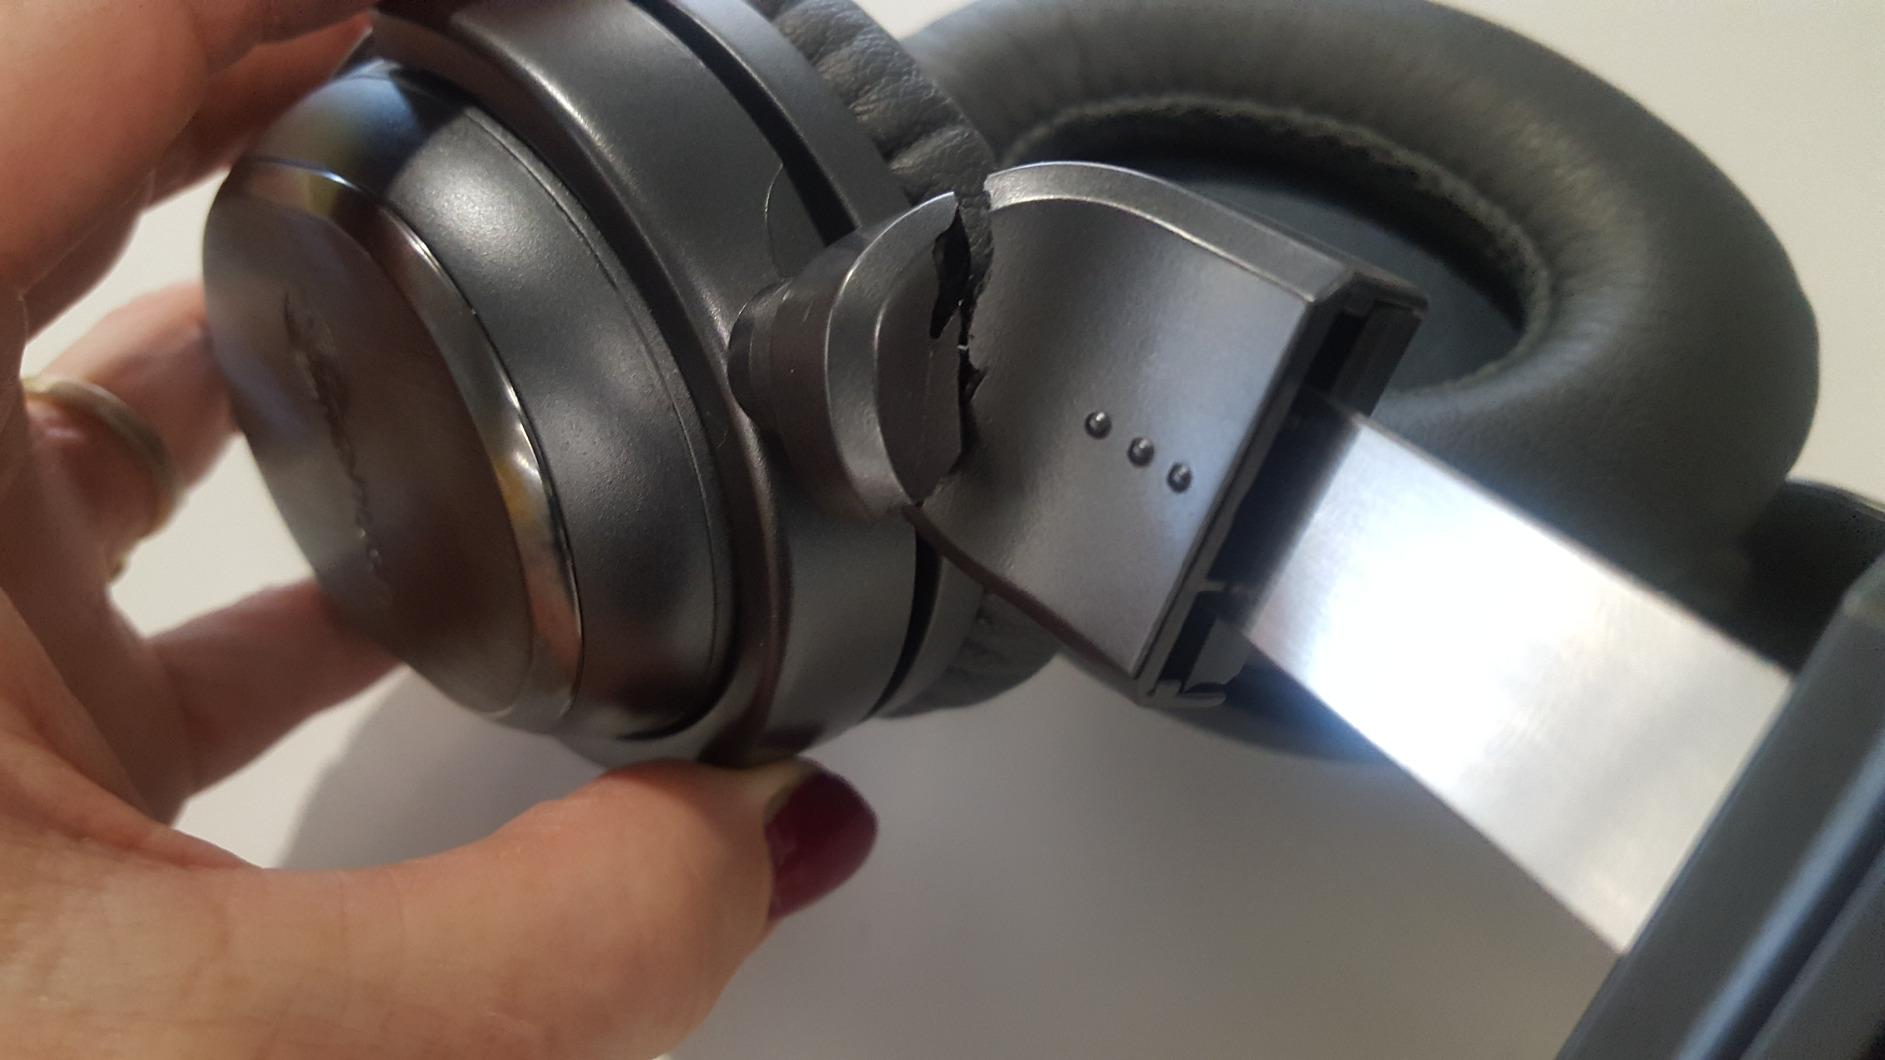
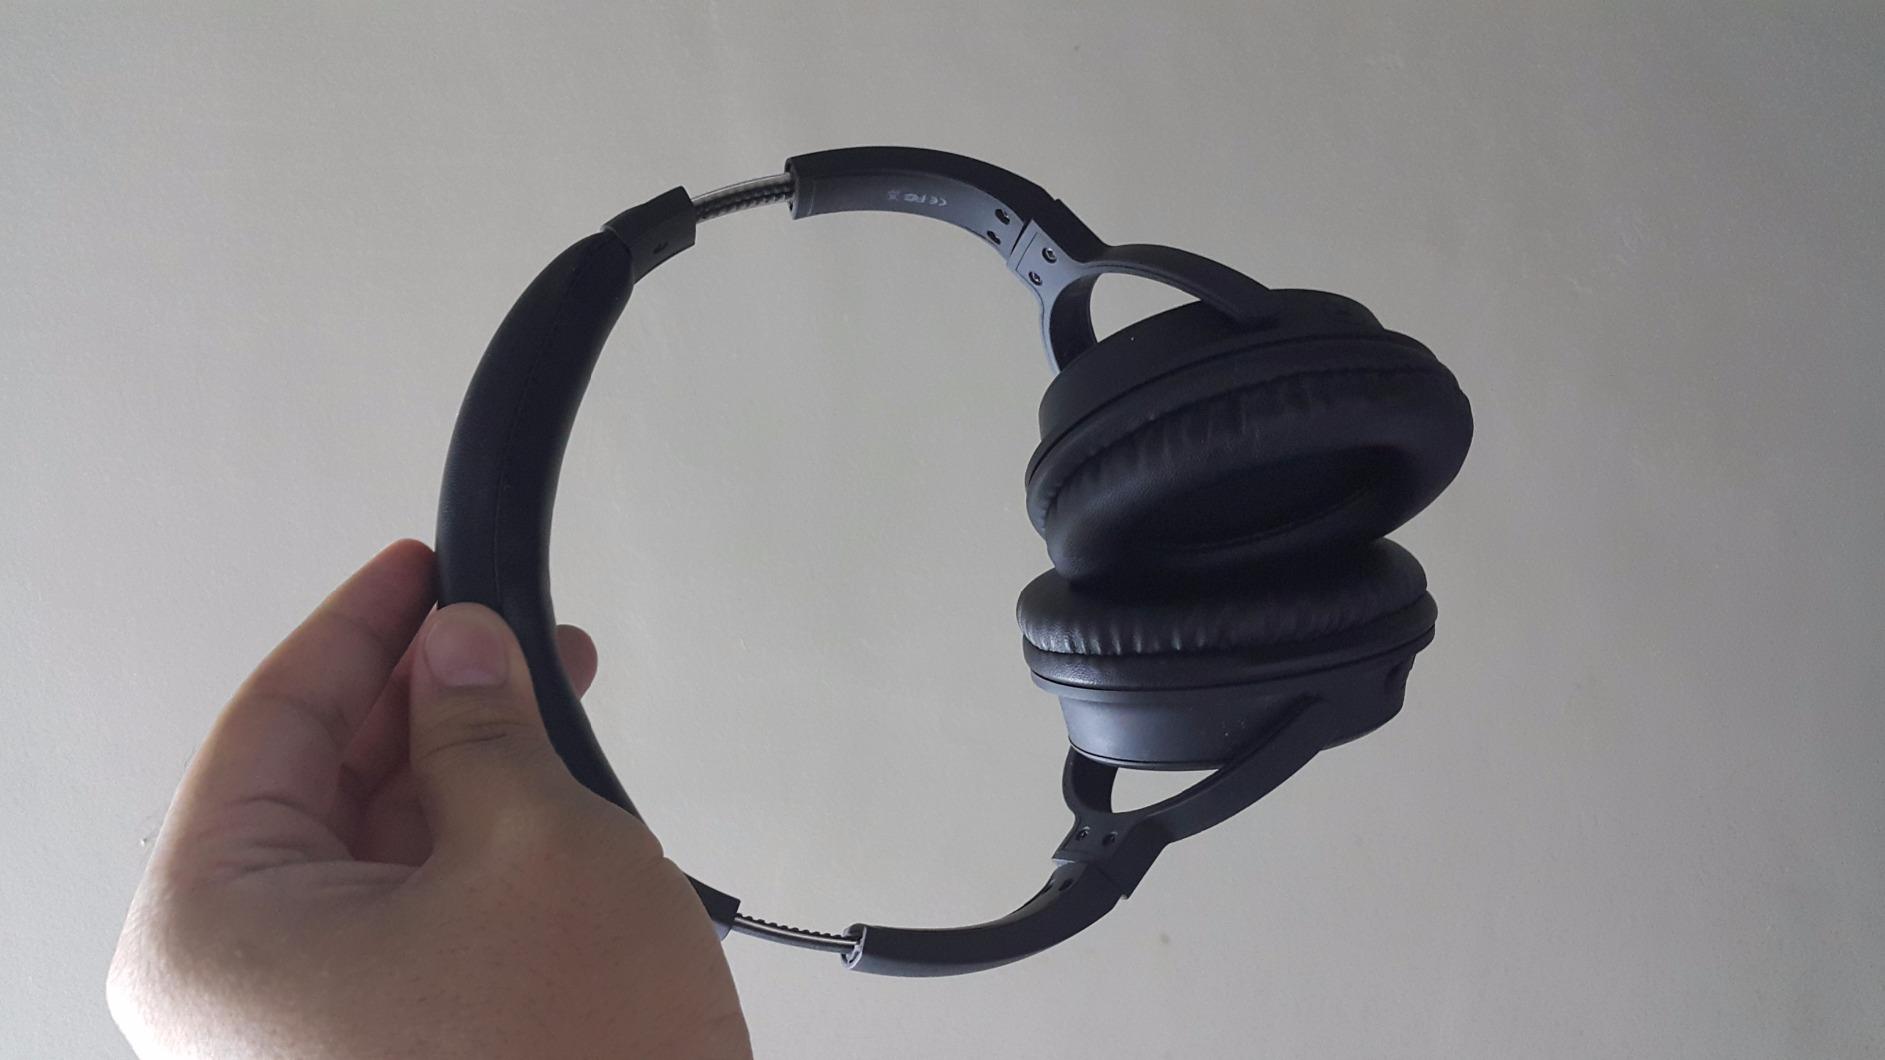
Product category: headphones
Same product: no